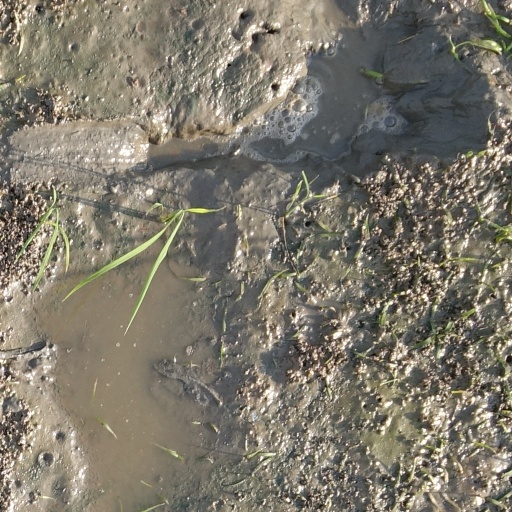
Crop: rice